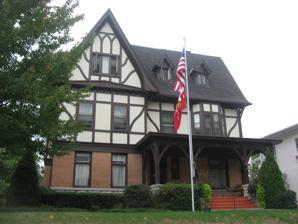
Building: William S. Weir Jr. House
Country: United States of America
Year built: 1894
Historic house in Illinois, United States United States historic place William S. Weir Jr. House U.S. National Register of Historic Places Show map of Illinois Show map of the United States Location 402 E. Broadway, Monmouth, Illinois Coordinates 40°54′44″N 90°38′38″W / 40.91222°N 90.64389°W / 40.91222; -90.64389 Area less than one acre Built 1894 ( 1894 ) Architectural style Tudor Revival NRHP reference No. 92001004 Added to NRHP August 18, 1992 The William S. Weir Jr. House is a historic house located at 402 East Broadway in Monmouth , Illinois . The house was built in 1894 for William S. Weir Jr. a local investor and businessman. Weir began selling plows and cultivators of his own invention in the 1860s, and his company had become nationally recognized and a major financial success by the time he sold his ownership interest in 1886. Weir continued to innovate in the locally prominent stoneware and pottery industry and invested in the development of the nearby village of Alexis . Weir's house has a Tudor Revival design with ornamental half-timbering in the front, a steep cross gabled roof, and groups of windows with decorative multi-pane glasswork. The house was added to the National Register of Historic Places on August 18, 1992. References